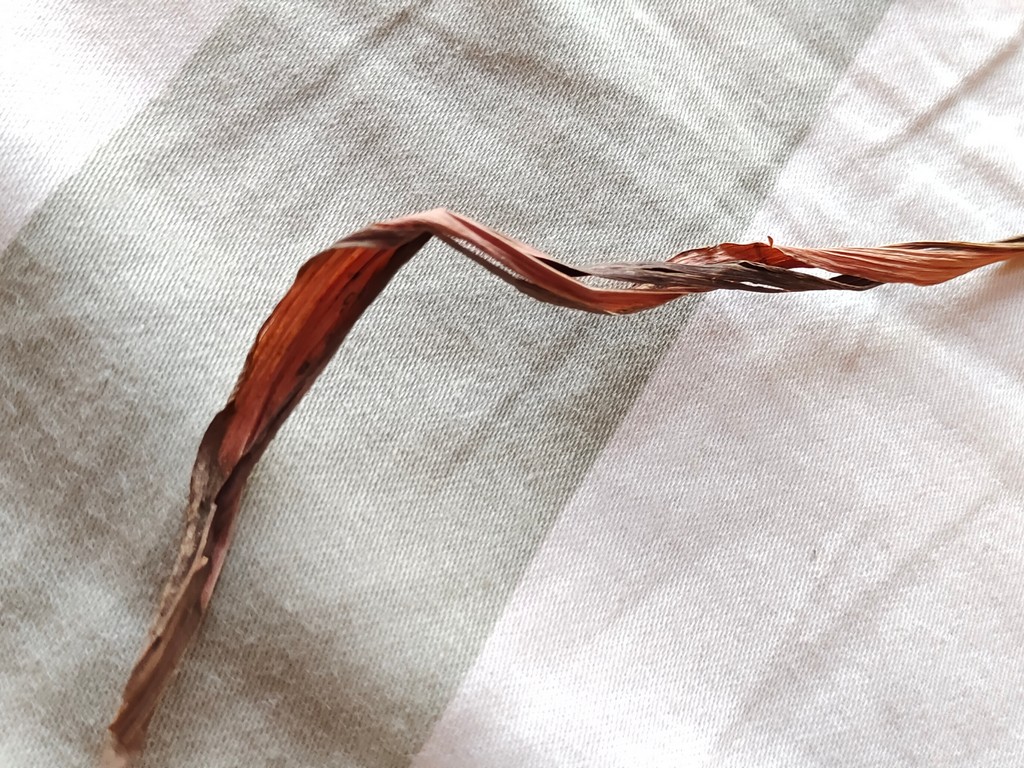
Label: Dried